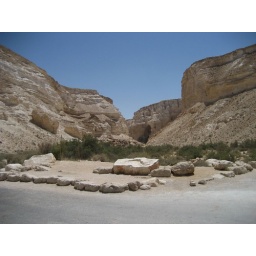
Ein Avdat is a spectacular narrow canyon in the Negev formed by water erosion